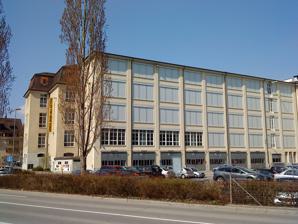
Building: Hallen für Neue Kunst
Country: Switzerland
Year built: 1983
Hallen-für-neue-Kunst The Hallen für Neue Kunst was a museum for contemporary art , especially 'New Art' since 1965. The institute was located in Schaffhausen, Switzerland , on the banks of the river Rhine . It was founded and established in 1982/83 by the artist Urs Raussmüller. Being convinced that New Art needed time and space to unfold its impact, he intended to create a permanent situation for major, predominantly large-scale works by American and European artists. As one of the first transformations of an industrial building into an art museum, the Hallen für Neue Kunst were considered to be a model for museums all over the world. A total of 5,500 square meters in a former textile factory had been transformed into an exhibition for New Art, with Joseph Beuys ' two-storied work "Das Kapital Raum 1970-1977" at its core. A large collection of architectural sculptures by Bruce Nauman were on display together with large groups of works of the pioneers of Minimal Art , Arte Povera , Land Art and Conceptual Art . Carl Andre 's Cuts (1967) that was scarcely on display because of its enormous dimensions of (9.35 m x 13 m and a weight of app. 18 t) has found a place there. The Italian artist Mario Merz installed a capacious "villaggio" (village) with igloos, vines and neon lights. Sol LeWitt attributed numerous variations of cubes and wall drawings from the 1960s to the 1990s. Jannis Kounellis took the special situation of the building into account. Commenting on place and time, his works were closely connected with the surrounding space. The "Hallen" also showed a wide range of Robert Ryman 's paintings as well as paintings by Robert Mangold . The Hallen für Neue Kunst were a privately run institution. Responsible for the artworks and the cultural projects was Raussmüller Collection & Projects. Closed since January 2014, the Hallen für Neue Kunst was forced to close in 2014 following a protracted 10-year lawsuit that depleted its modest resources and will not be reopened again. Artists Carl Andre , Joseph Beuys , Dan Flavin , Donald Judd , Jannis Kounellis , Sol LeWitt , Richard Long , Robert Mangold , Mario Merz , Bruce Nauman , Robert Ryman , Lawrence Weiner , ... References ^ Hallen für Neue Kunst: Prospects in Basel. (PDF) At Raussmüller Collection retrieved June 8, 2014. ^ Randy Kennedy (July 16, 2015), Robert Ryman’s Work Will Travel to Dia New York Times . Sauer, Christel; Hallen für neue Kunst, Schaffhausen, Switzerland. Museum celebrates its 20th anniversary , in: arco 32 (2004), 62-63. External links Hallen für Neue Kunst 47°41′42″N 8°38′10″E / 47.695°N 8.636°E / 47.695; 8.636 Authority control databases International ISNI VIAF National Germany United States Other IdRef